Theo van der Horst

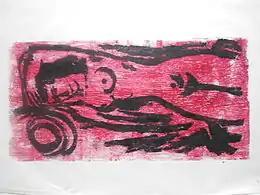
Linocut of Theo van der Horst

Theodoor (Theo) van der Horst (Arnhem, Netherlands, 18 July 1921 - Arnhem, 9 October 2003), was a Dutch painter, sculptor, graphic artist and glass artist. Van der Horst painted people, animals and landscapes in an expressionist style. Besides oil paintings he made etchings, drawings, gouaches, sculptures and stained glass. He exhibited until the seventies in galleries and museums, but then chose to live as a hermit. He died in October 2003 at the age of 82 in Arnhem.